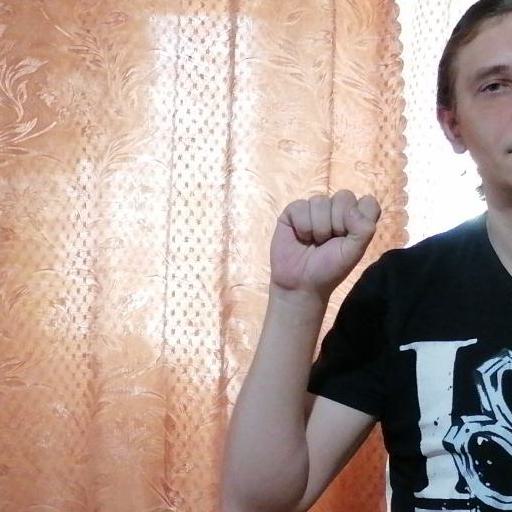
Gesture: fist